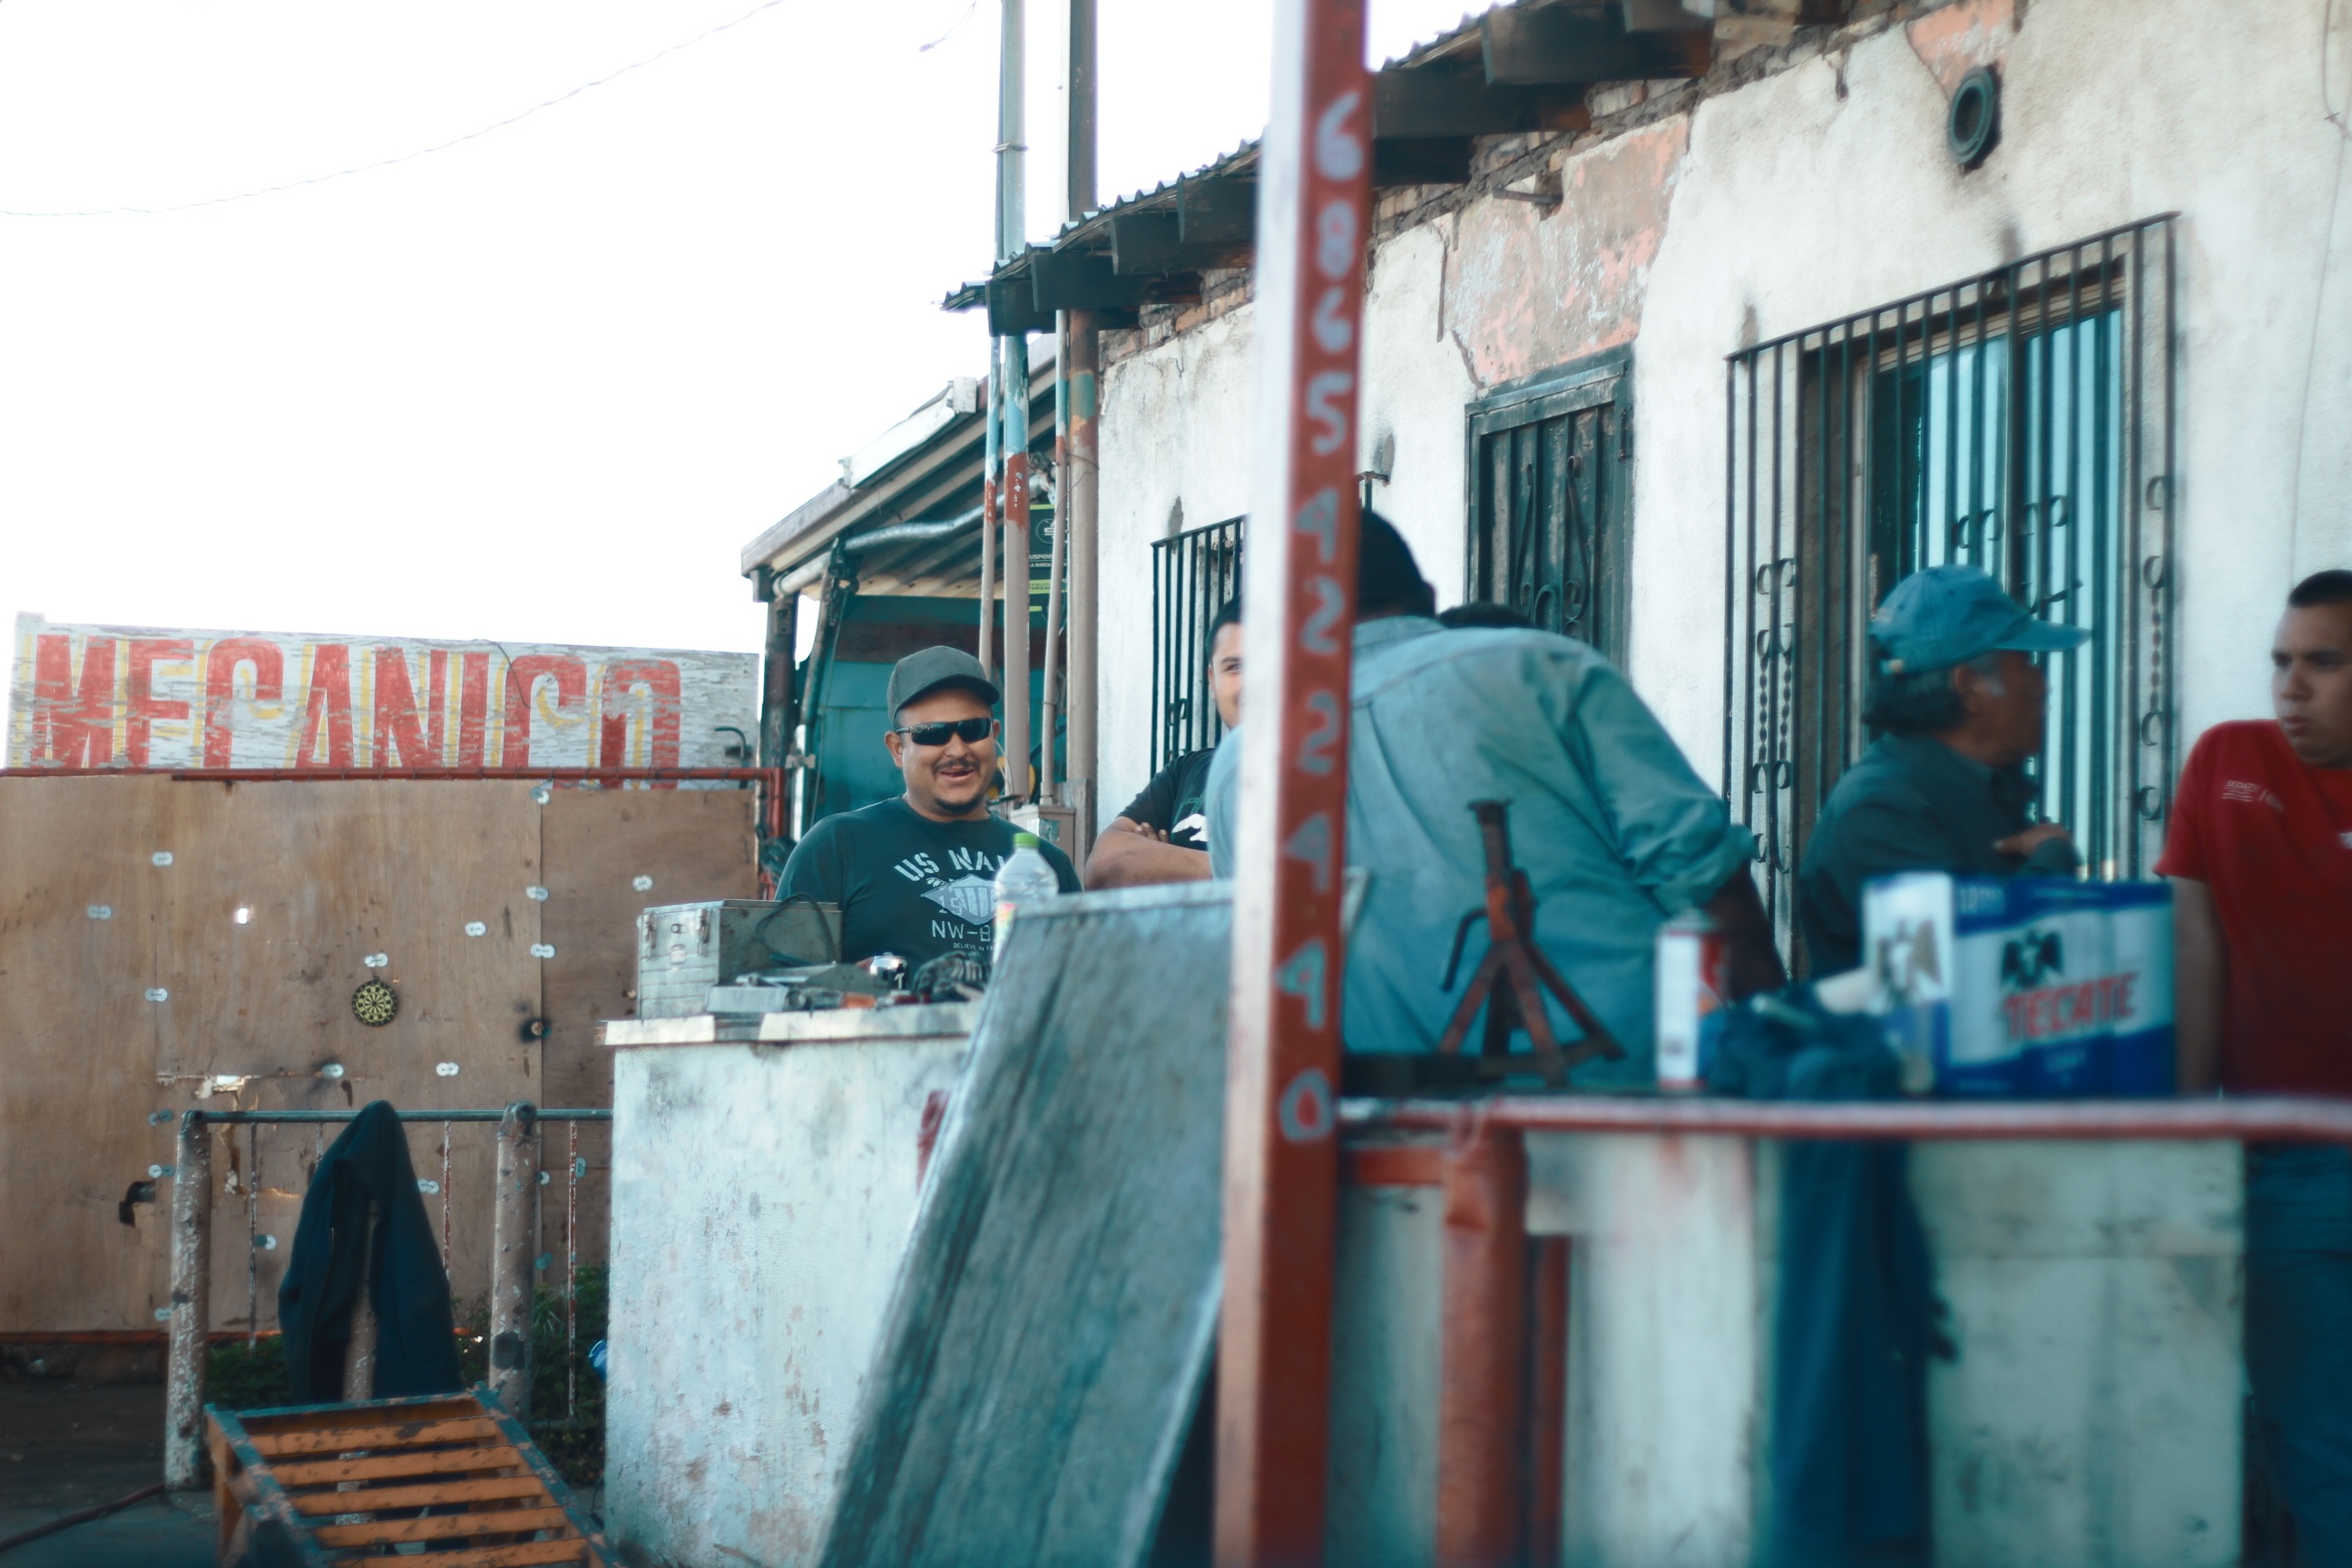
vehicle